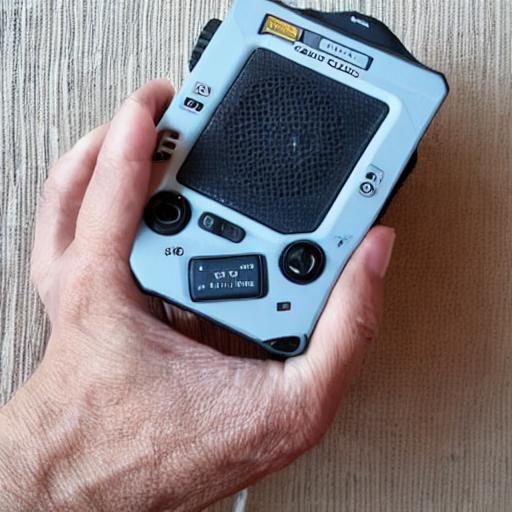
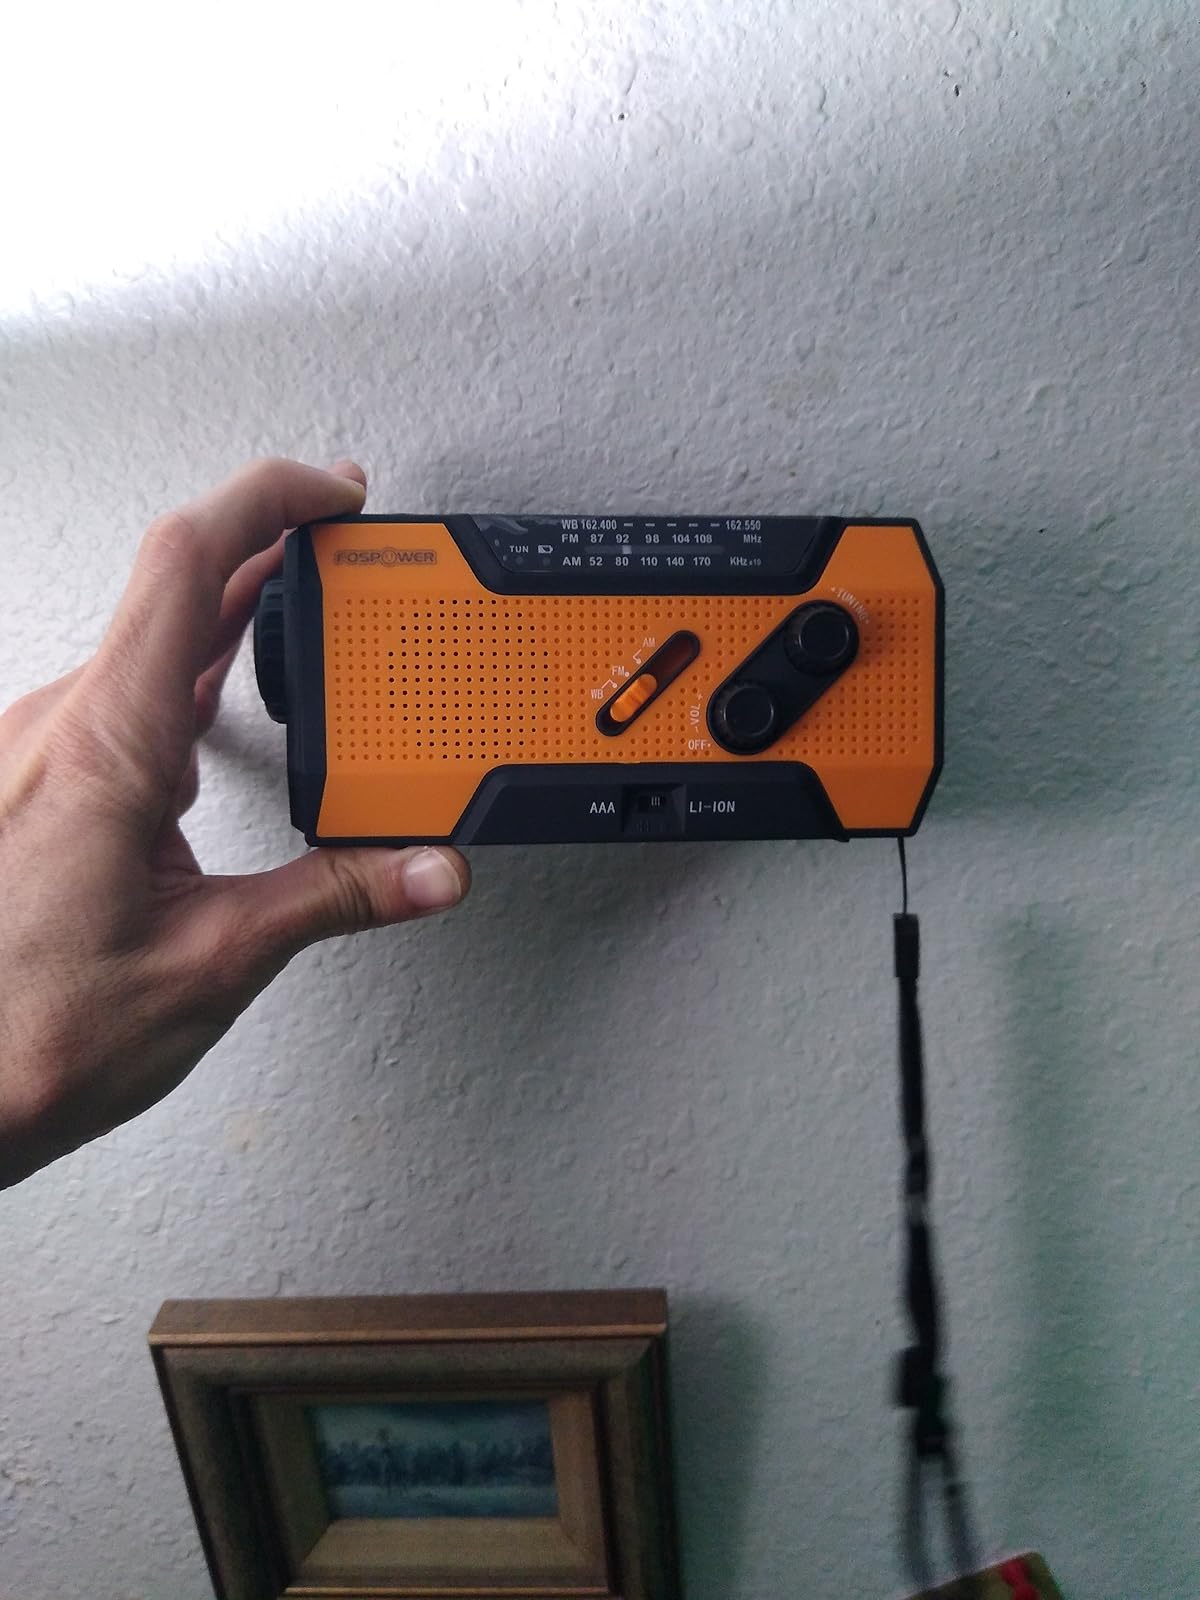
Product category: radio
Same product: no